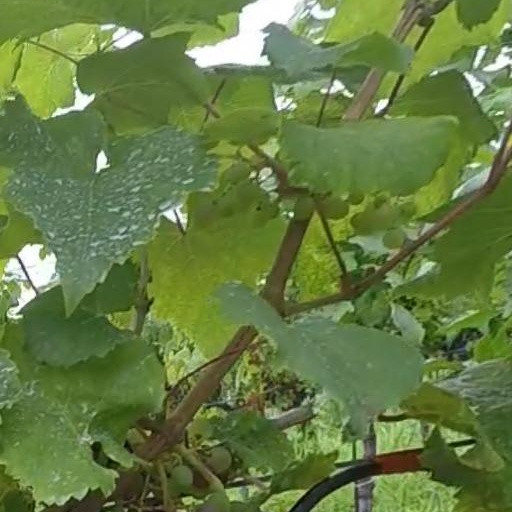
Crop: grape